Brütal Legend

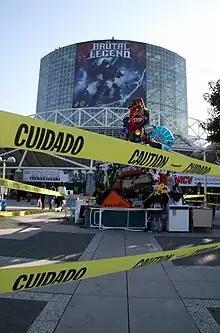
"Brütal Legend" was given significant exposure at 2009's E3 through a large banner on the South Hall of the Los Angeles Convention Center.

"Brütal Legend" was announced in October 2007 through a feature article in "Game Informer"; gaming journalists had received a vinyl record from Activision that contained a backwards message alluding to the game's story. The game's release in October 2009 was promoted as "Rocktober" in official literature about the game from Electronic Arts. At the 2009 Download Festival in Donington Park in England, Electronic Arts arranged for 440 fans of "Brütal Legend" to help to break the Guinness World Record for the largest number of air guitar players, all simultaneously playing to "Ace of Spades" by Motörhead. A series of short online videos featuring Black (and Schafer in two instances), entitled "Brutal Thoughts with Jack Black", have been used to promote the game since May 2009. At the 2009 Video Music Awards, Black appeared in cosplay as Eddie to promote the game.